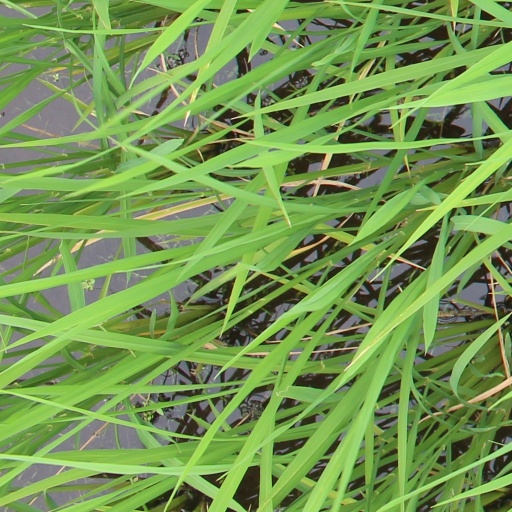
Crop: rice